Hans Michelsen

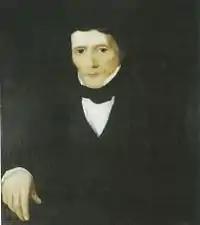
Hans Michelsen portrayed by Mathias Stoltenberg.

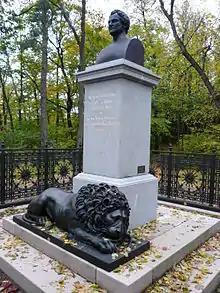
Michelsen's Wedel-Jarlsberg memorial.

He was born in Melhus; the son of farmer Michel Sørensen Hægstad and Abel Jonsdatter. He studied sculpture with Erik Gustaf Göthe in Stockholm from 1815, and from 1820 to 1826 with Bertel Thorvaldsen in Rome. Among his works are busts of Prime Minister Peder Anker, Charles XIII of Sweden, Charles XIV John of Sweden, Crown Prince Oscar and Thomas Angell.